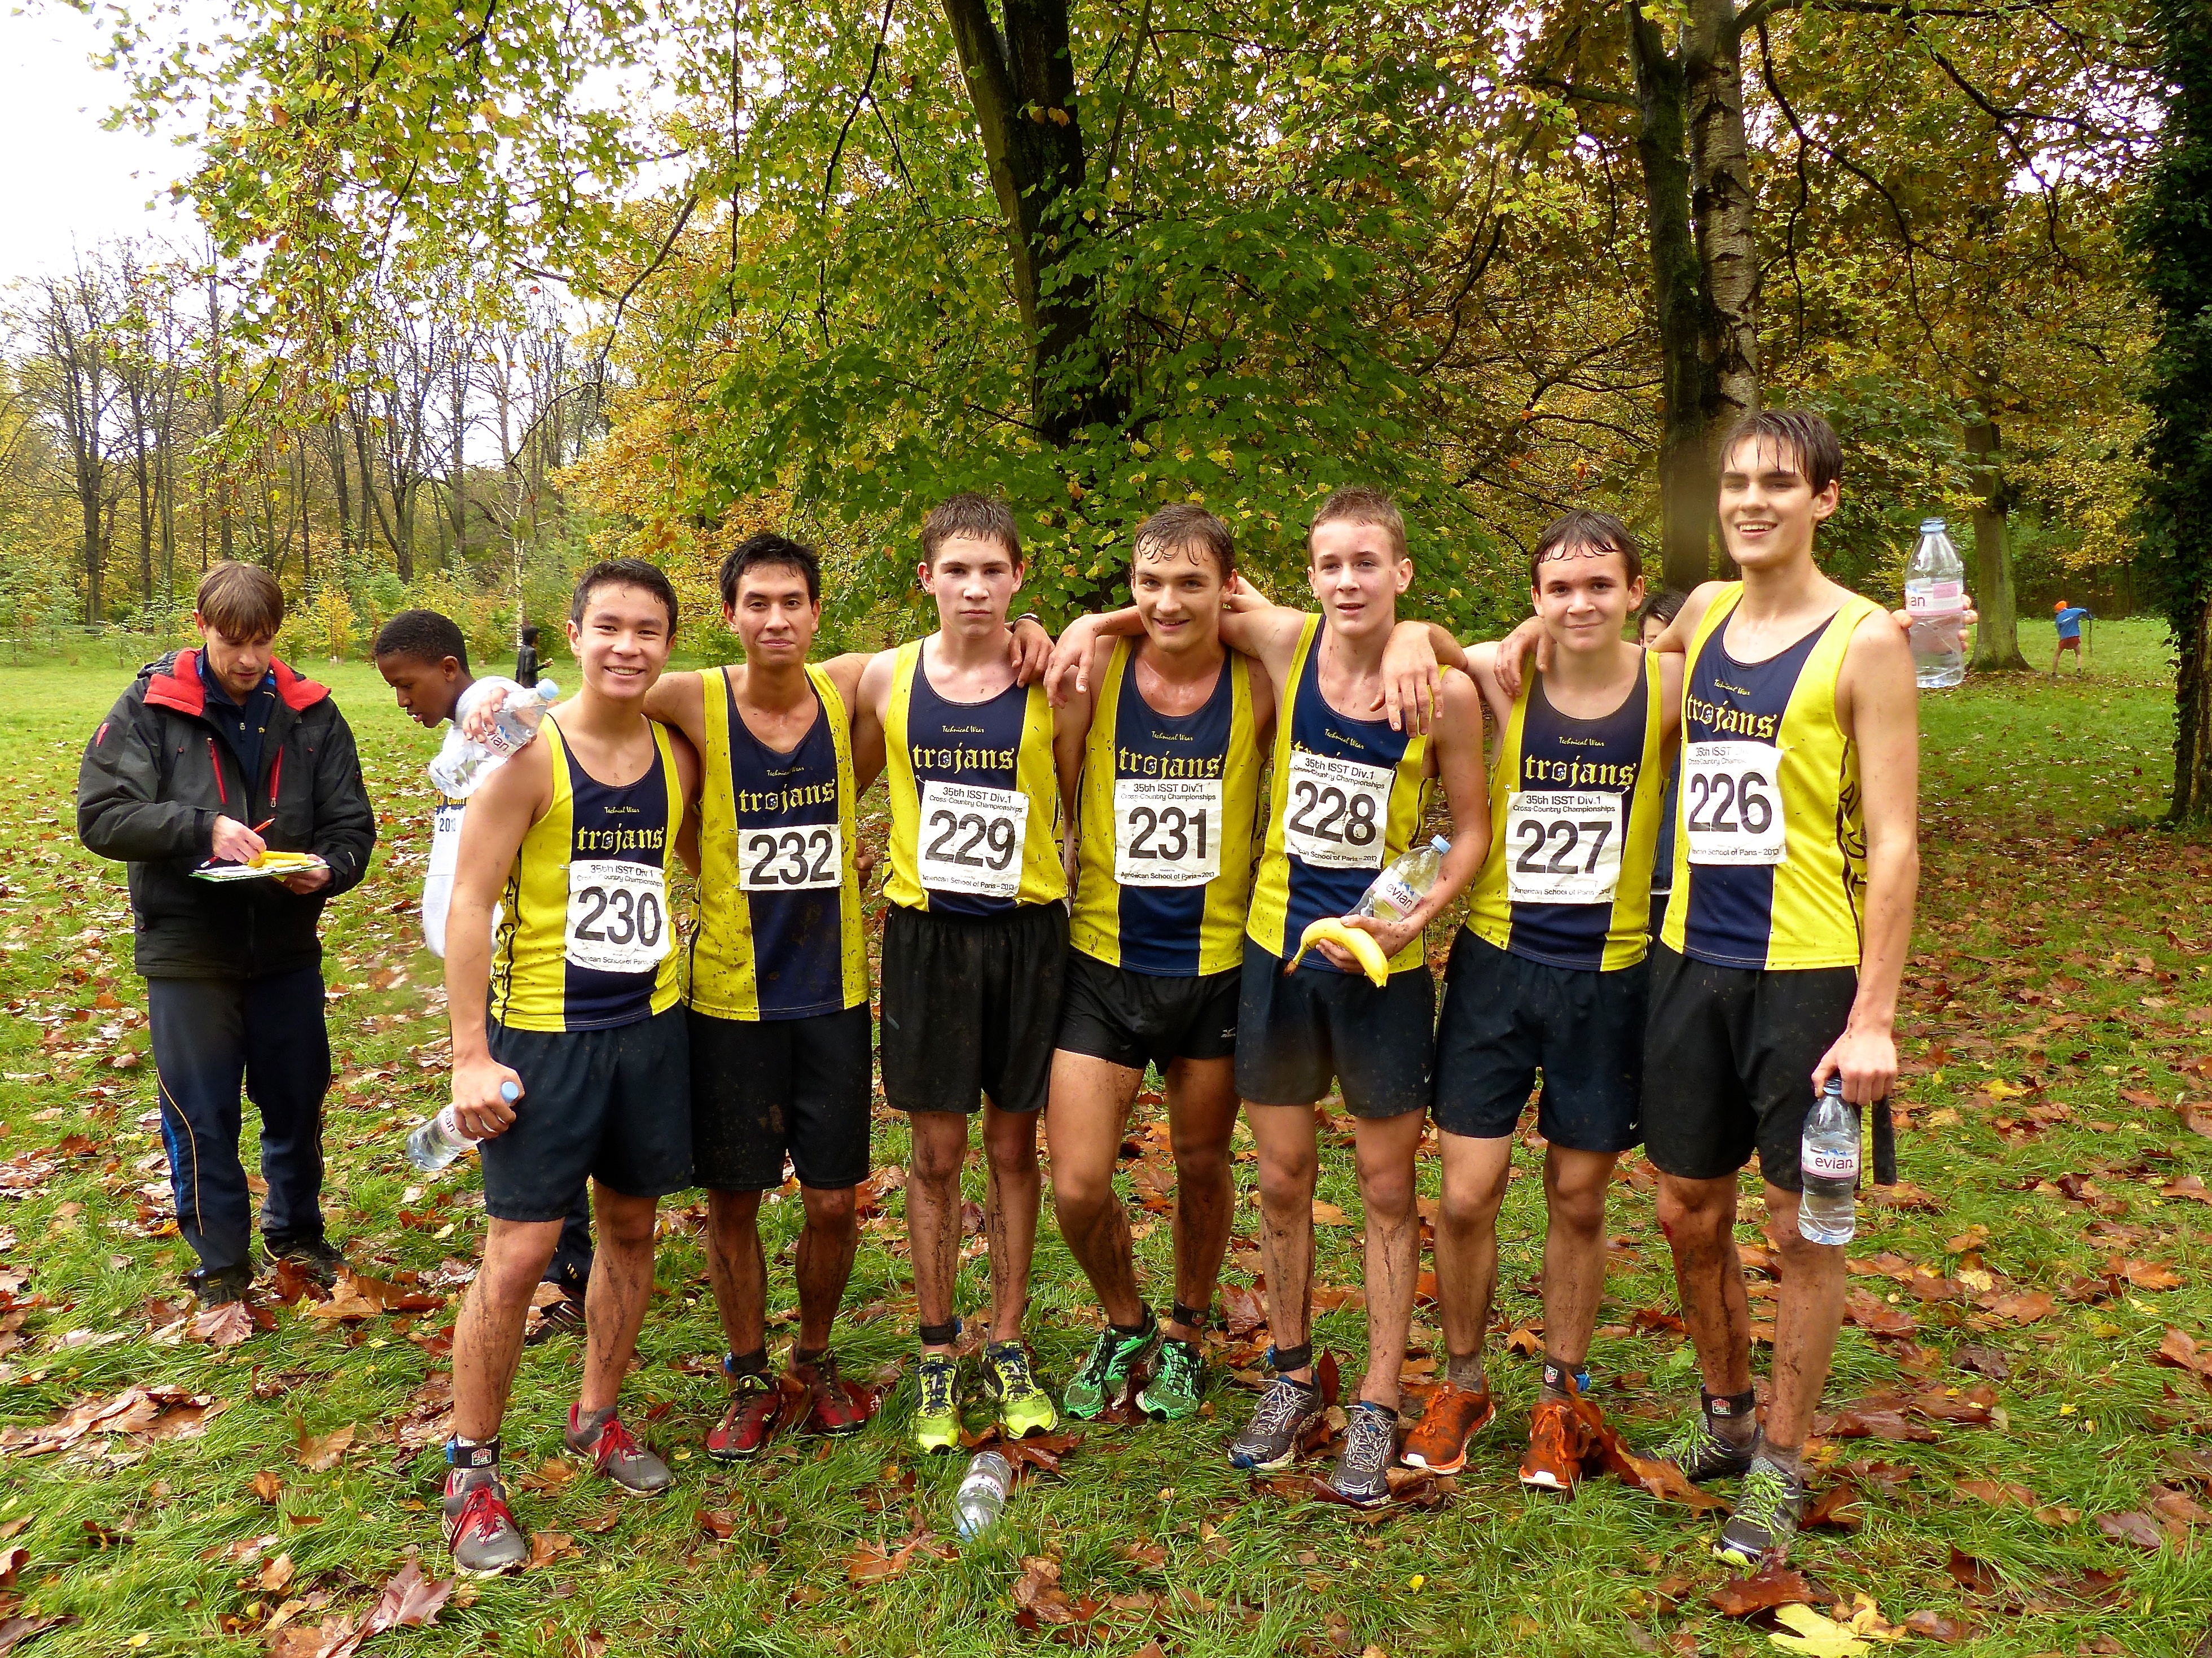
person, running, run, paris, country, recreation, france, high, cross, race, international, girls, team, sports, boys, school, runners, championship, endurance, junior, highschool, varsity, athletics, isst, tournament, xc, schools, parcdestcloud, physical exercise, outdoor recreation, human action, endurance sports, ultramarathon, duathlon, long distance running, cross country running, half marathon, cross country cycling